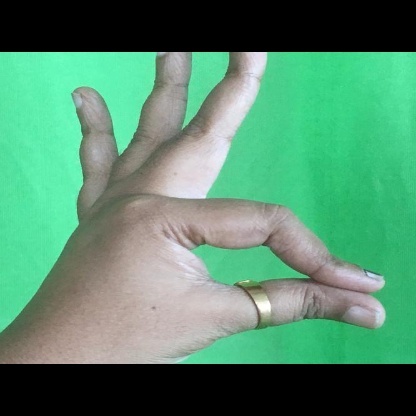
Mudra: Hamsasyam